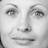
Emotion: happy